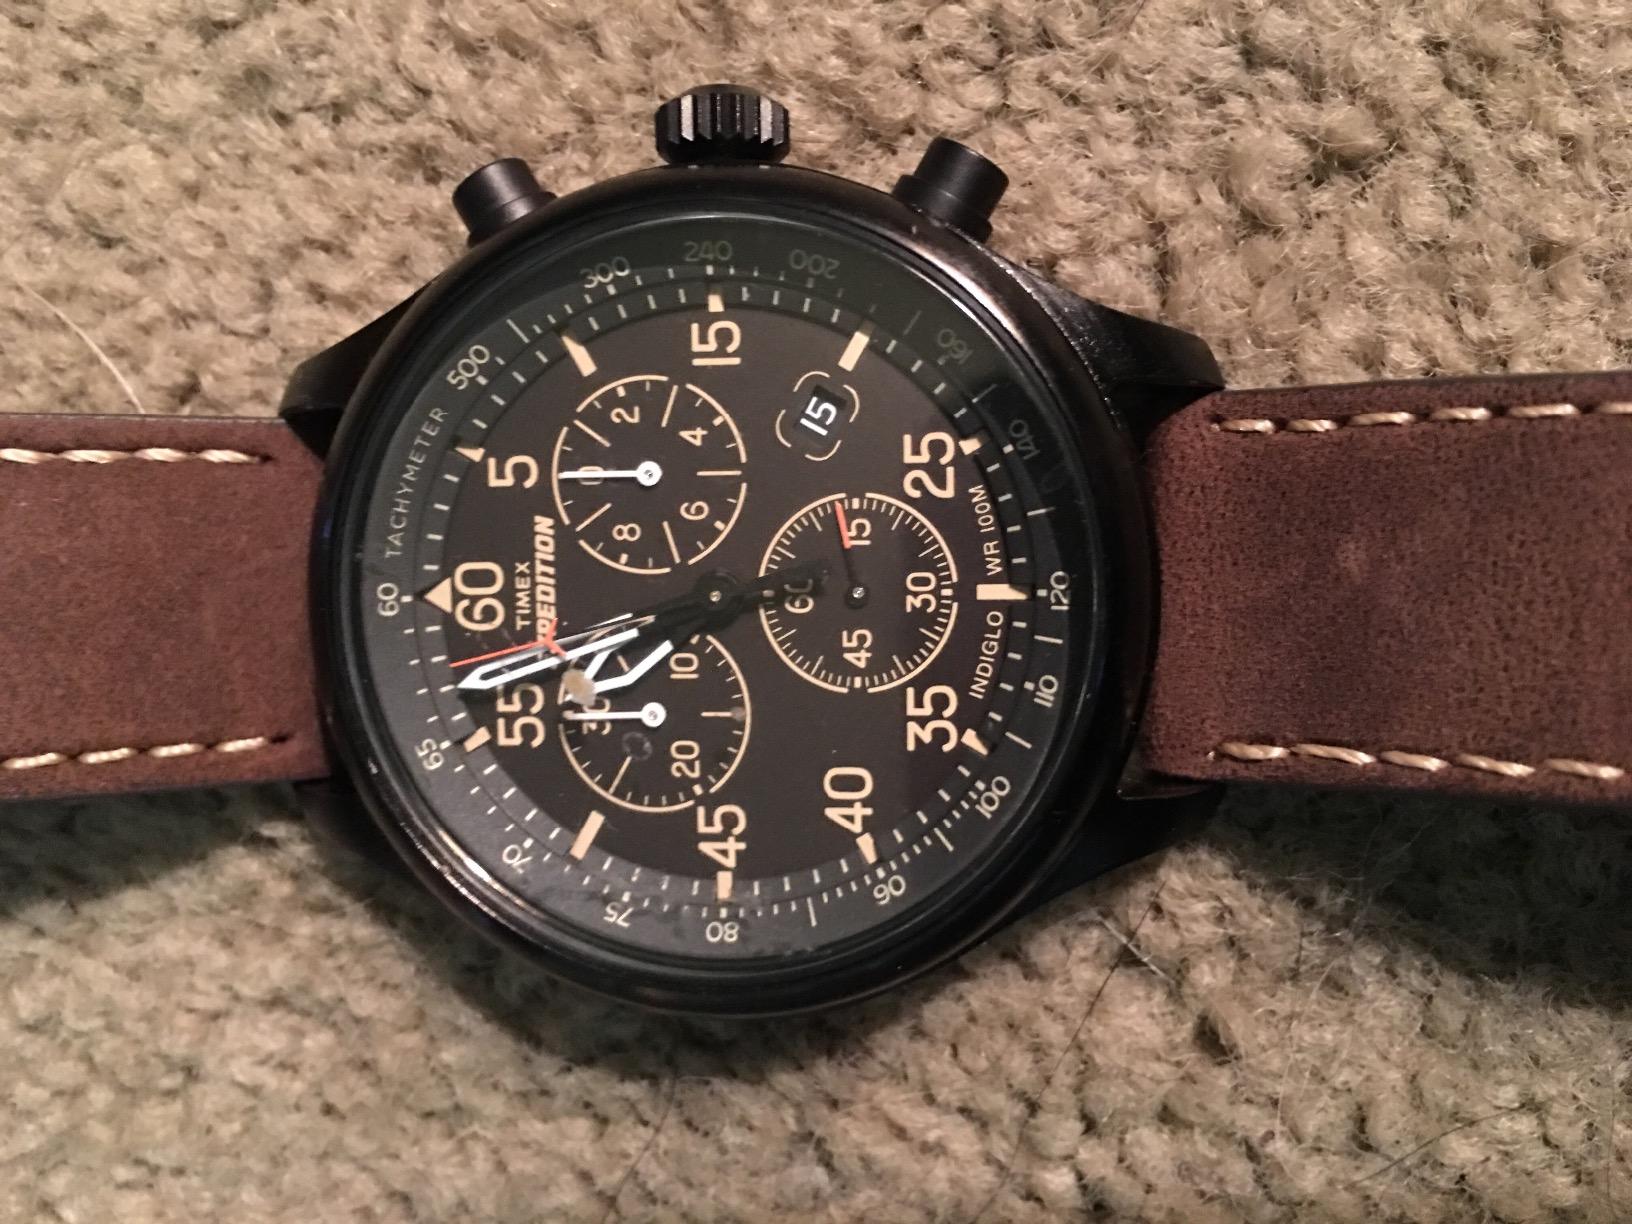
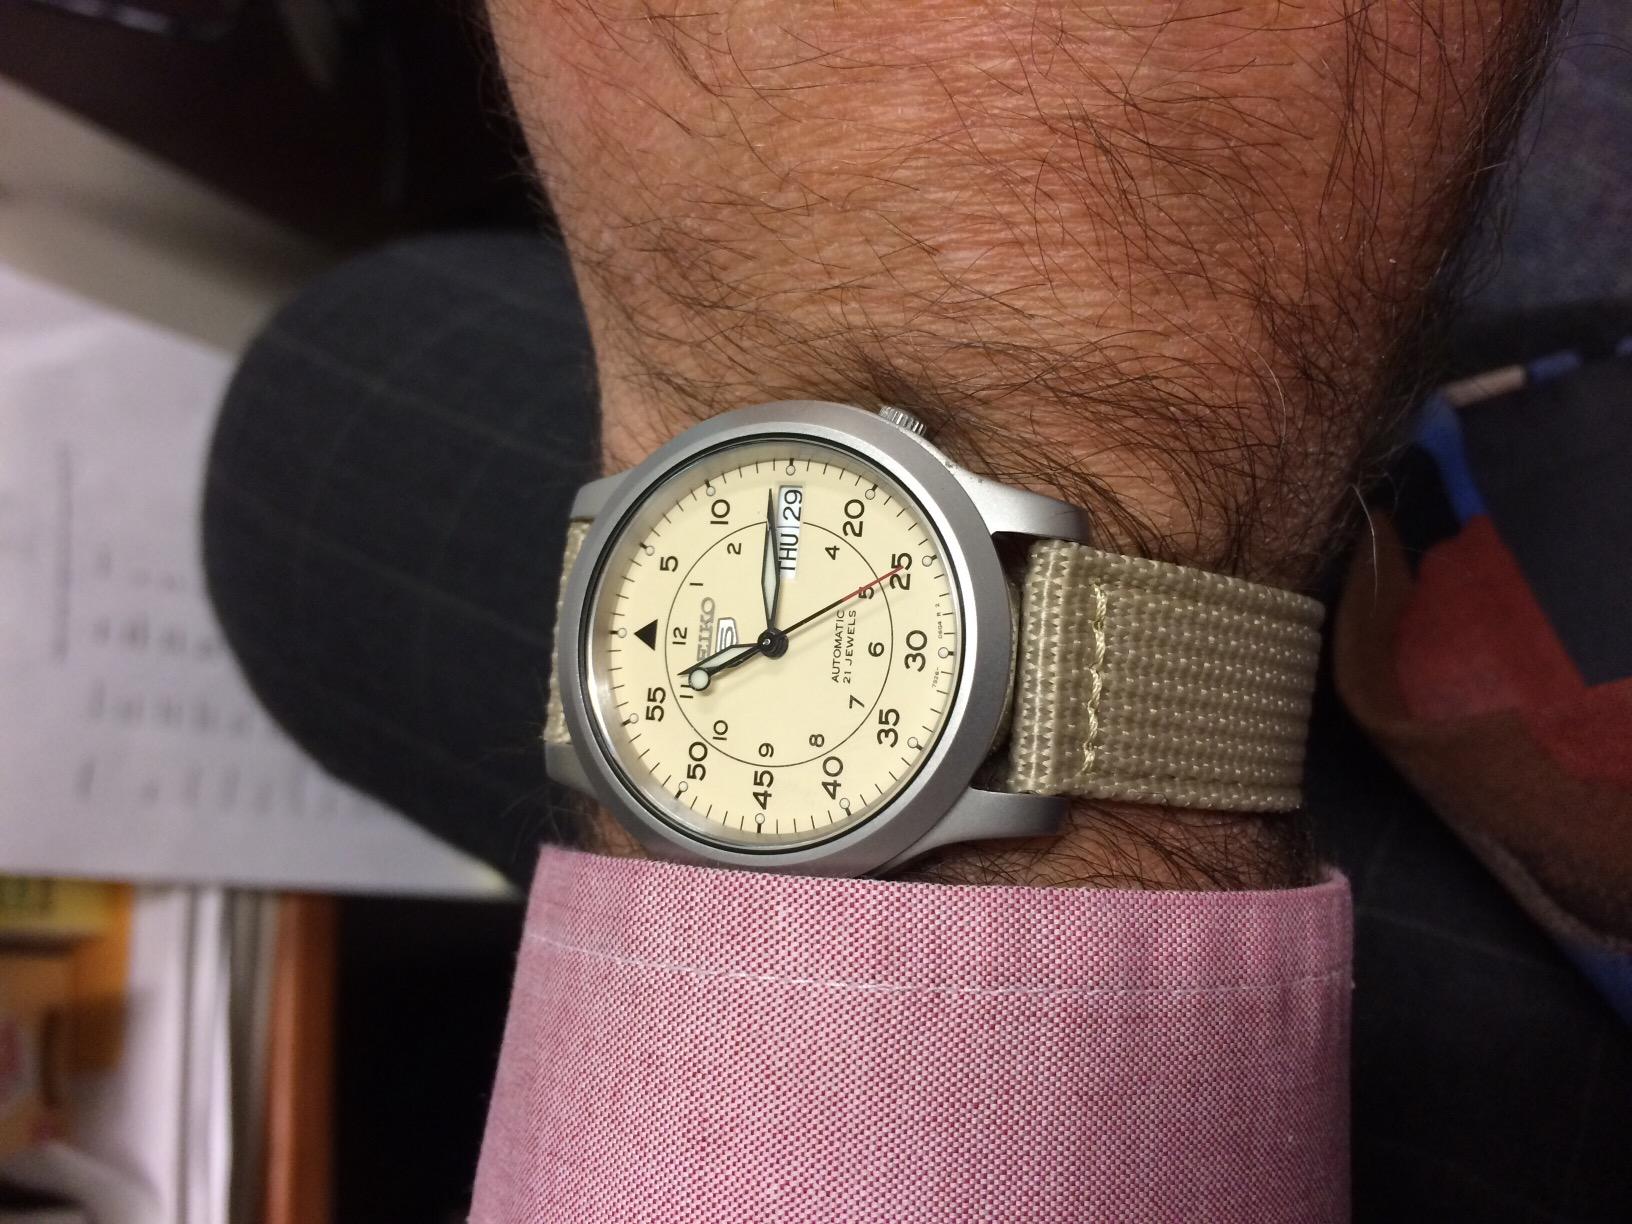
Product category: accessories_watch
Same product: no